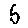
Label: 5